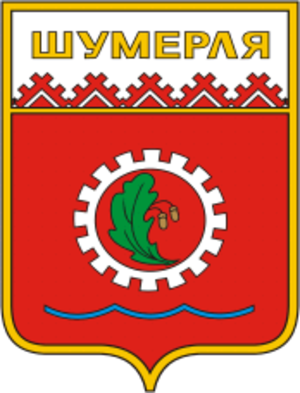
Choumerlia est une ville de la République de Tchouvachie, en Russie, et le chef-lieu du raïon de Choumerlia. Sa population s'élevait à 30 536 habitants en 2014.